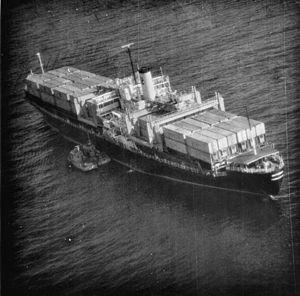
L'incident du Mayagüez désigne l'arraisonnement illégal du porte-conteneurs civil américain SS Mayagüez par les forces Khmers rouges et les opérations militaires américaines qui s'ensuivirent ayant pour but de reprendre le navire et libérer son équipage, ce qui mena à d'intenses combats dans l'île de Koh Tang. Ces combats sont généralement considérés comme la dernière bataille de la guerre du Viêt Nam.
Ancien protectorat français intégré à l'Indochine française, le Cambodge acquît son indépendance le 9 novembre 1953, après la fin de la guerre d'Indochine sanctionnée par la signature des accords de Genève qui avaient également officialisé sa neutralité dans le cadre de la géopolitique régionale.